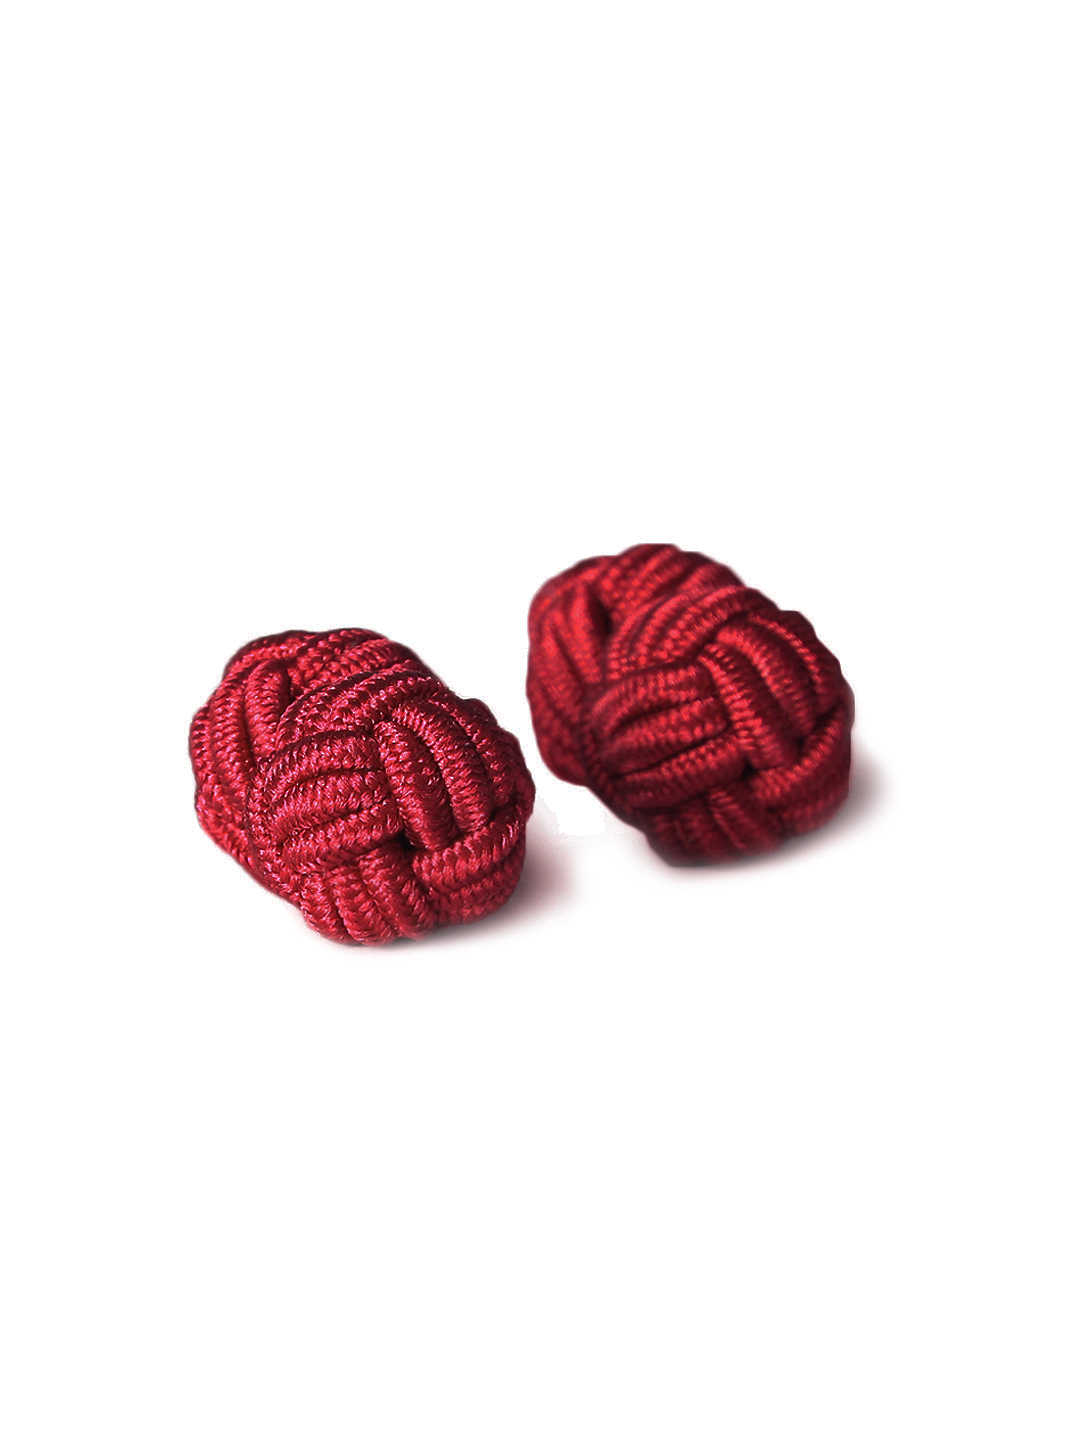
Reid & Taylor Men Red Silk Knot Cufflinks
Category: Accessories / Cufflinks / Cufflinks
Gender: Men
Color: Red
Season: Summer 2012
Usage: Formal